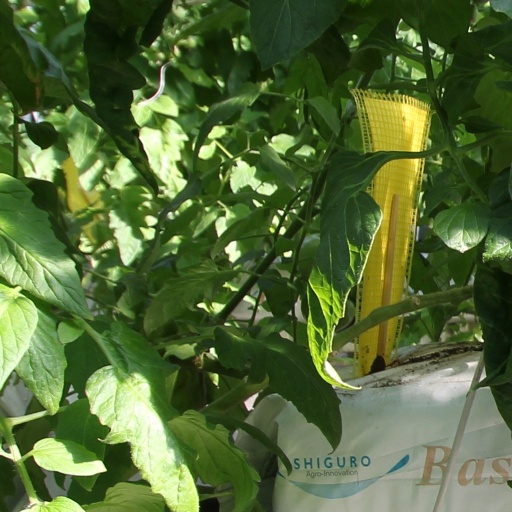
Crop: tomato